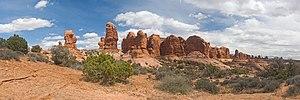
Vue panoramique de Garden of Eden dans le Parc national des Arches. Panorama construit à partir de 8 clichés format portrait assemblées avec [PTGUI http://www.ptgui.com/].
Le parc national des Arches est un parc national américain situé en Utah, dans l’ouest des États-Unis, non loin du parc national des Canyonlands. Il est connu pour sa grande concentration d’arches rocheuses naturelles, mais aussi par des falaises et buttes travaillées par l'érosion.
Hulk est un film américain réalisé par Ang Lee, sorti en 2003. C'est l'adaptation de Hulk, personnage de fiction de Marvel Comics, créé par Stan Lee et Jack Kirby.